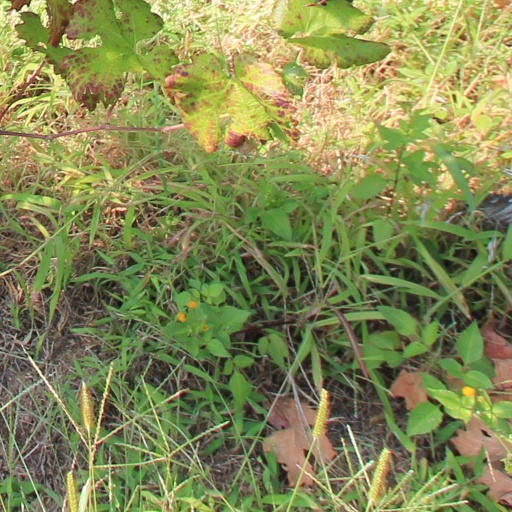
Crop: grape